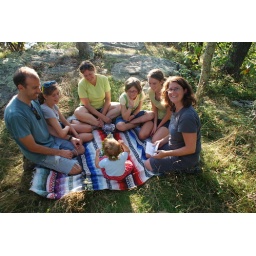
camping at loft mountain in the blue ridge